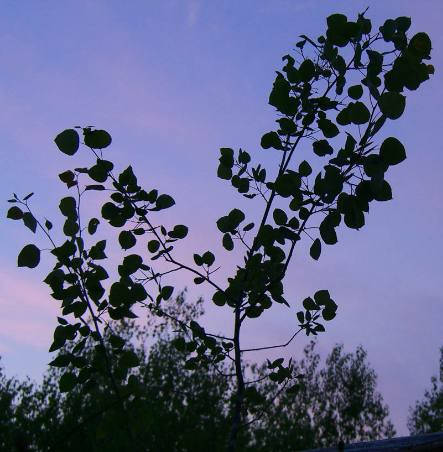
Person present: No